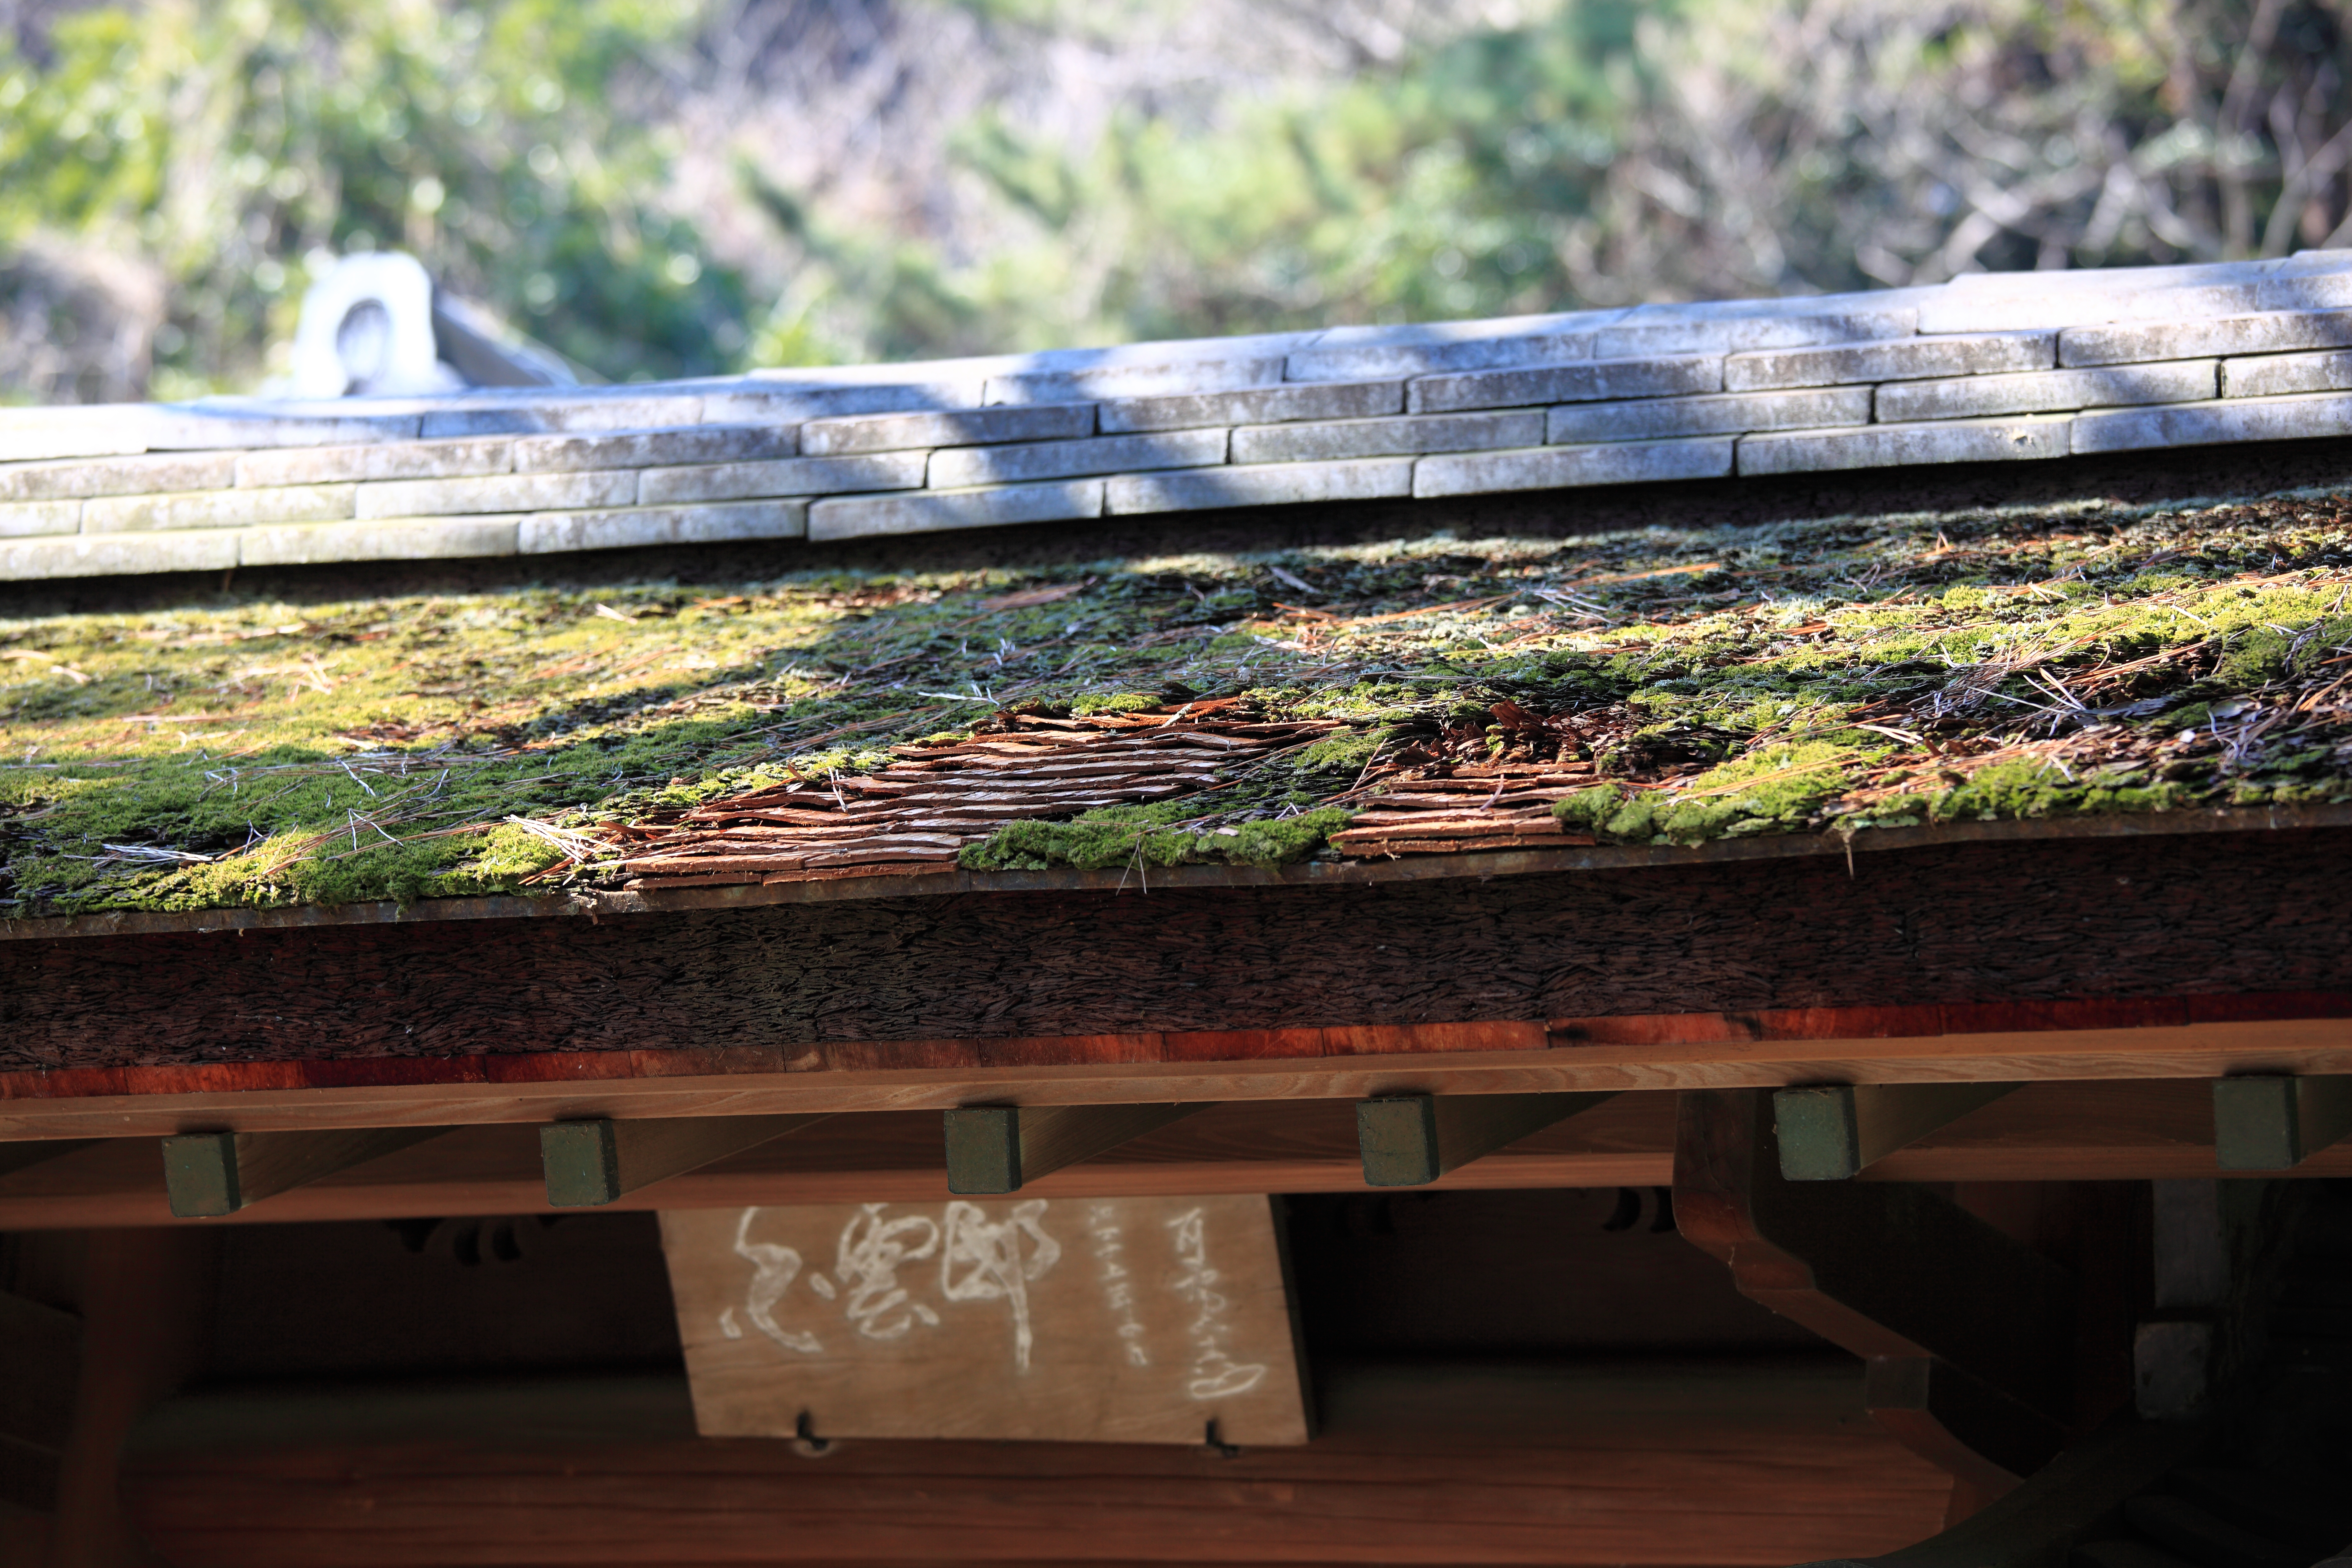
tree, architecture, wood, track, flower, roof, home, wall, high, ancient, residence, exterior, design, japanese, 5d, style, hires, markii, traditional, hi, res, resolution, outdoor structure